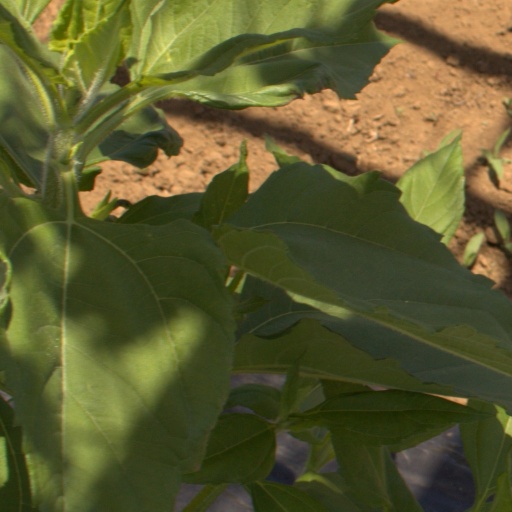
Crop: Jerusalem artichoke